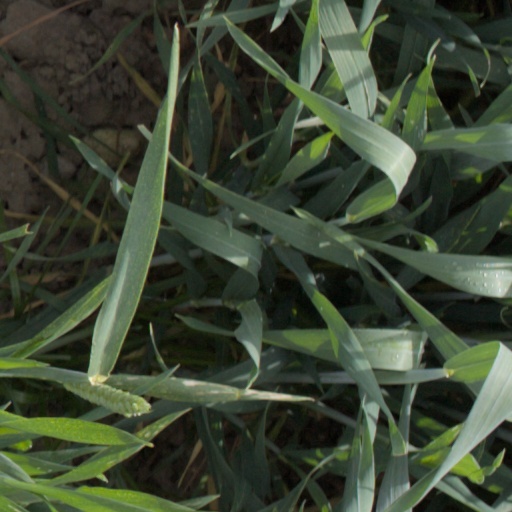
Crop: wheat